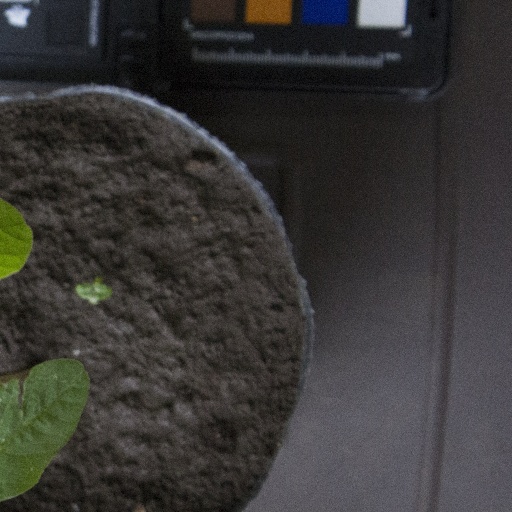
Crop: soybean